Constitutional Elements (Mexico)

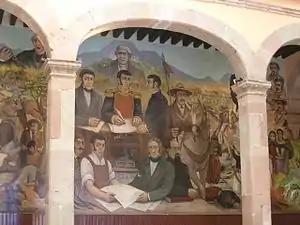
The "Junta de Zitácuaro" in whose context the "Constitutional Elements" were written. Mural in Zitácuaro, Michoacán.

In the context of the Independence, and since the viceroyalty authorities of New Spain were not recognized in the absence of Ferdinand VII, on August 19, 1811, the Supreme National American Meeting, known as the "Junta de Zitácuaro", was established in the town of the same name in Michoacán, as the governing body for what would soon become the Mexican nation, made up of the main leaders of the insurgency at that time, among them José María Morelos and Ignacio López Rayón. Both would be appointed members of the "Junta" and, the latter, as Universal Minister of the Nation. The "Junta" would later move to Sultepec, currently in the State of Mexico.